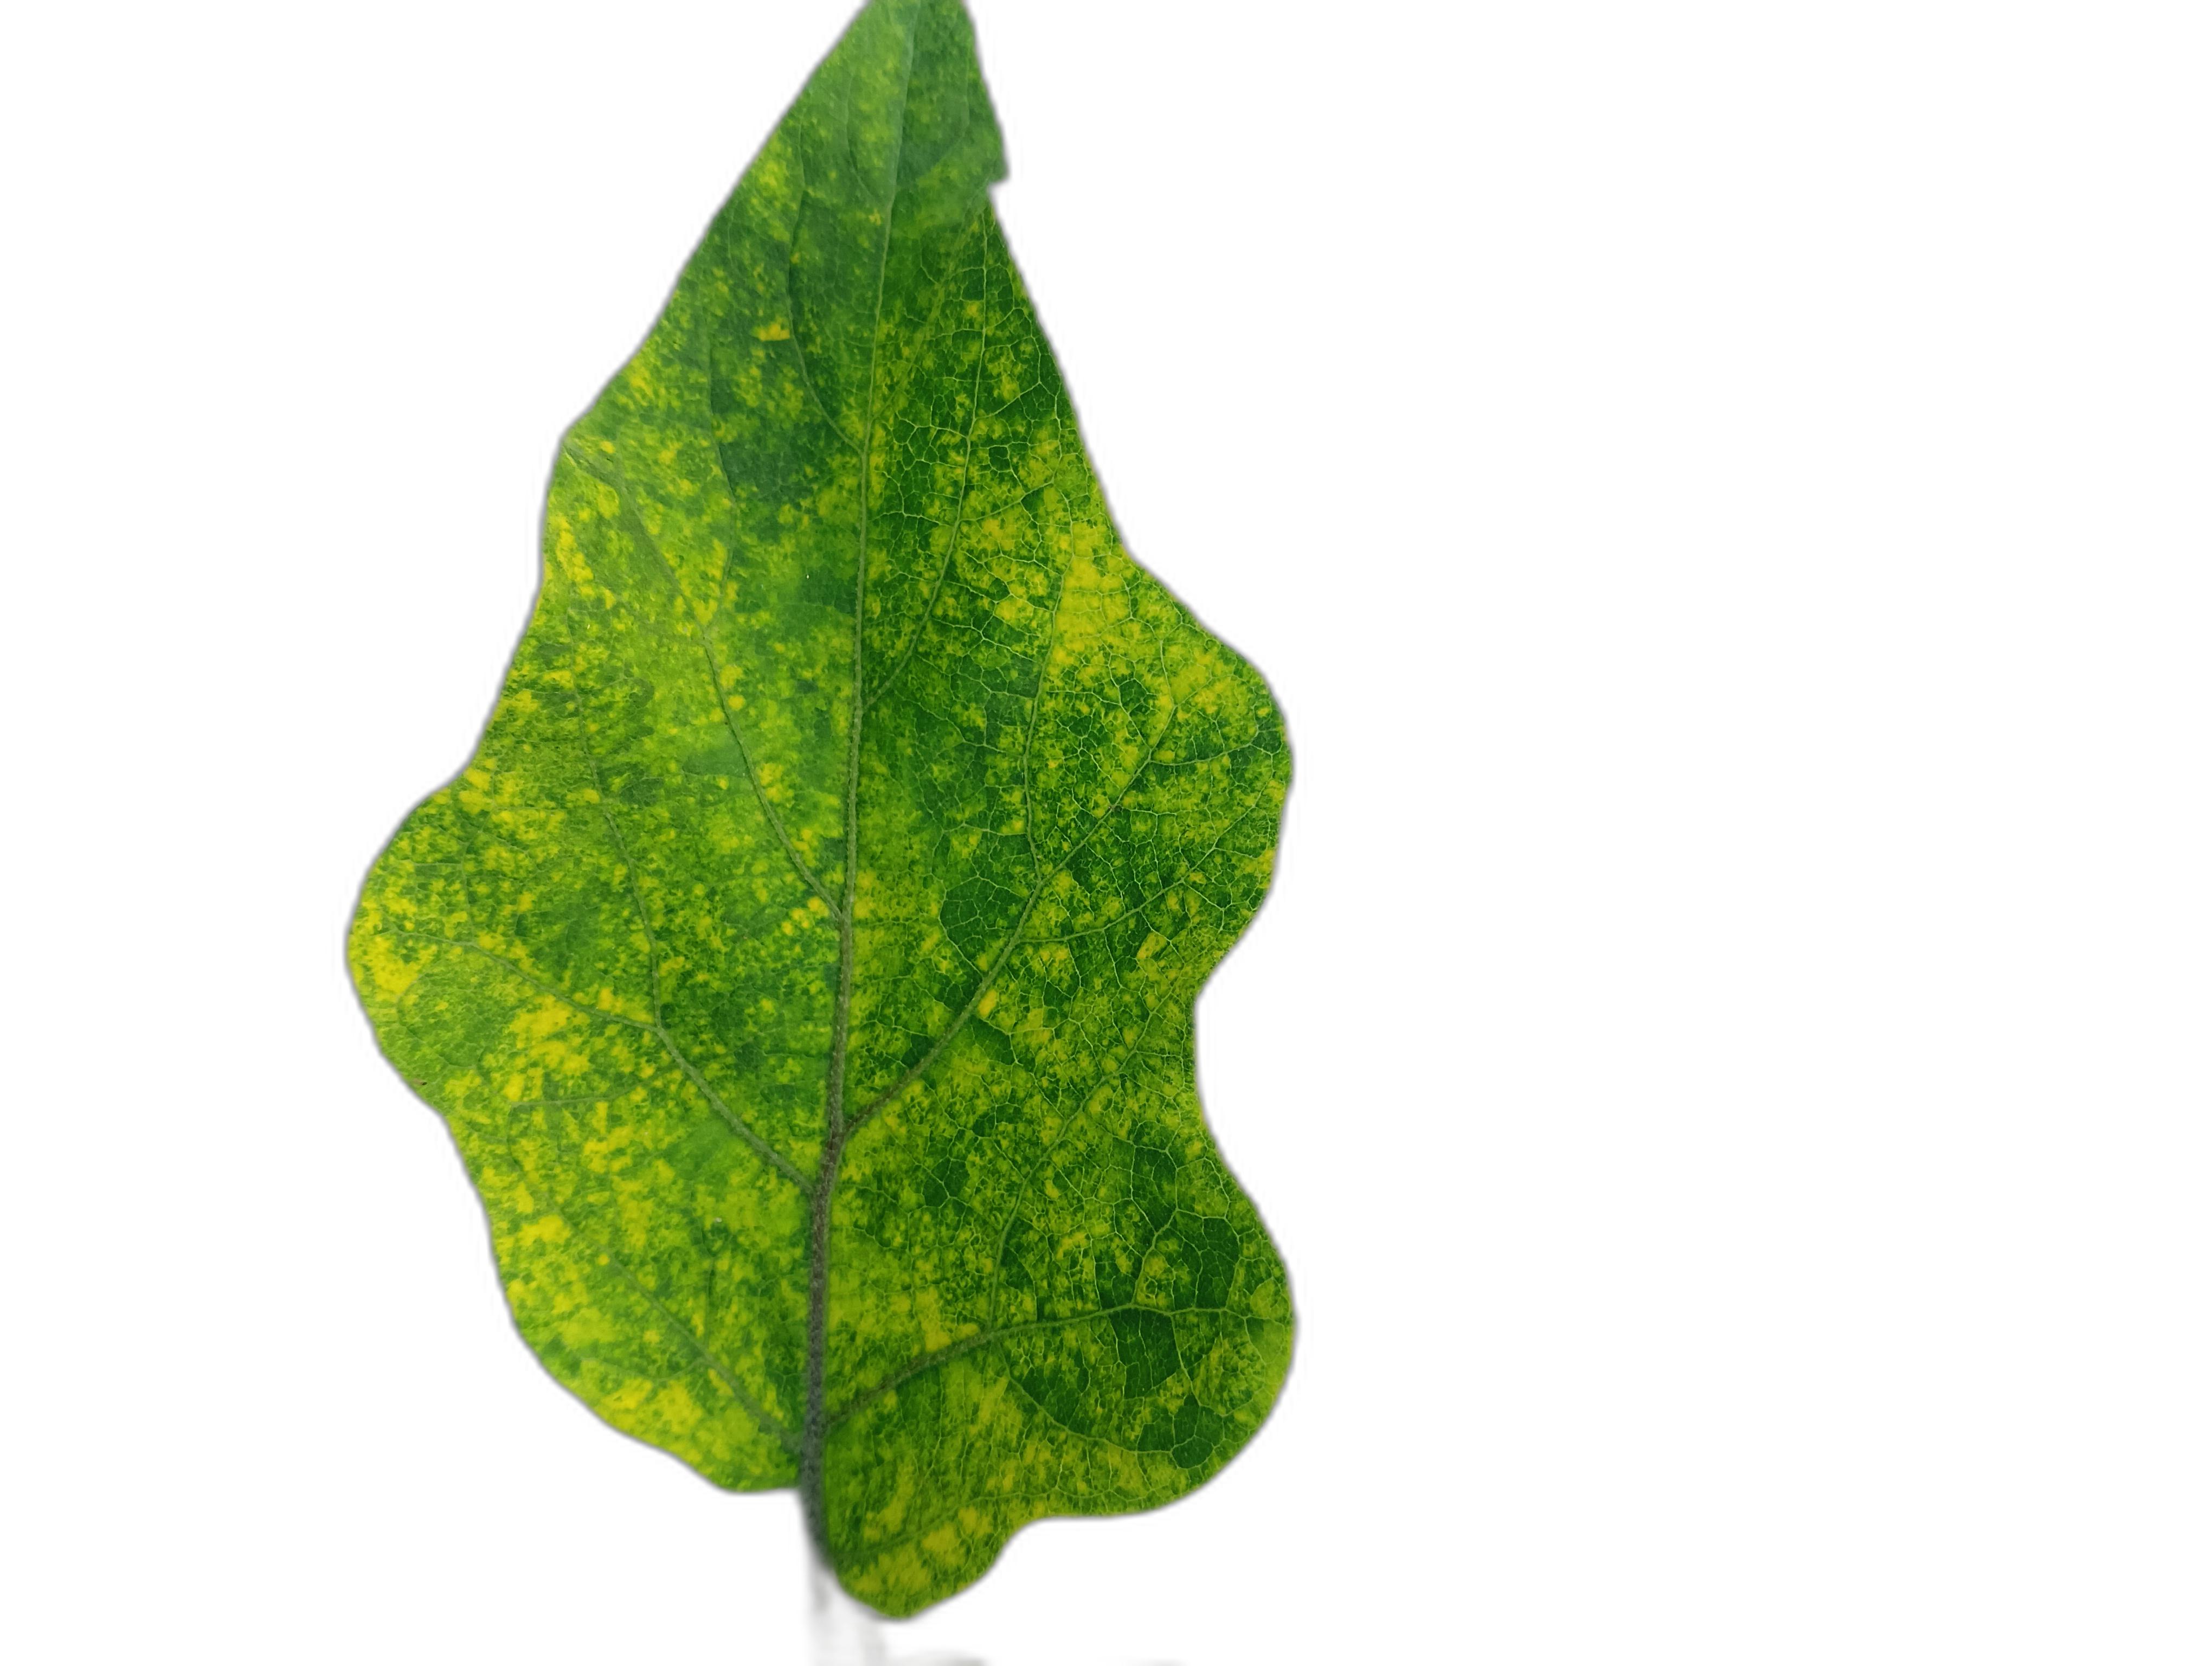
Label: Mosaic Virus Disease